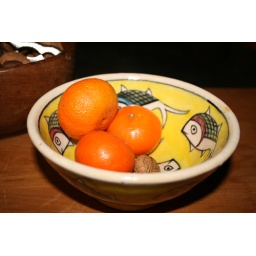
Clementines in a fruit bowl